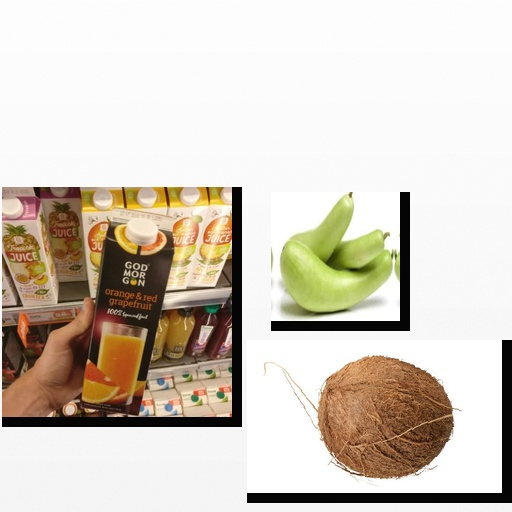
Food items: orange_red_grapefruit_juice, bottle_gourd, coconut